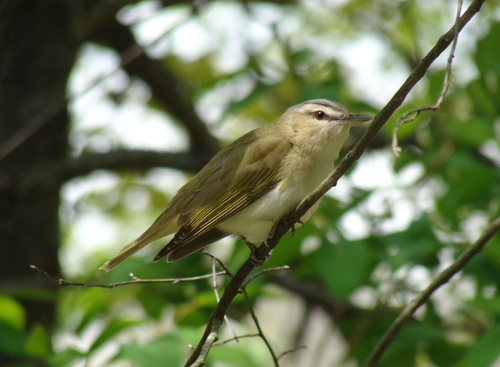
a small bird perched on a branch with yellowish greenish feathers, lighter on the belly than the wings.
a green bird with a white belly and a brown eyering
this bird is tannish grey with a grey stripe past the black eye and yellow and grey wings.
white bodied and throated with grey and brown back and yellow tipped primaries.
this bird has a grey crown, white stripe, orange eyes, white belly and flank, while its wings are greenish yellow.
this particular bird has a white belly and gray secondaries
this bird has wings that are brown and has a white belly
this multi-colored bird has red eyes, brown wings, and a white torso.
this bird has a cream colored breast and belly with dark yellow wings.
this bird has wings that are brown and has a white body
Species: Red Eyed Vireo